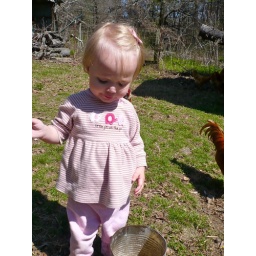
Bridget had an amazing time feeding the chickens (&amp;quot;bok-bok&amp;quot;) at our recent visit to my parent's house in Arkansas.